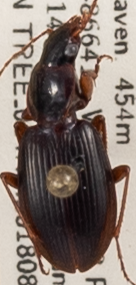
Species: Synuchus impunctatus
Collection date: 2018-08-14
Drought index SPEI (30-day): -0.03
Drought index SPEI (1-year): -0.3
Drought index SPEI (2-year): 1.106